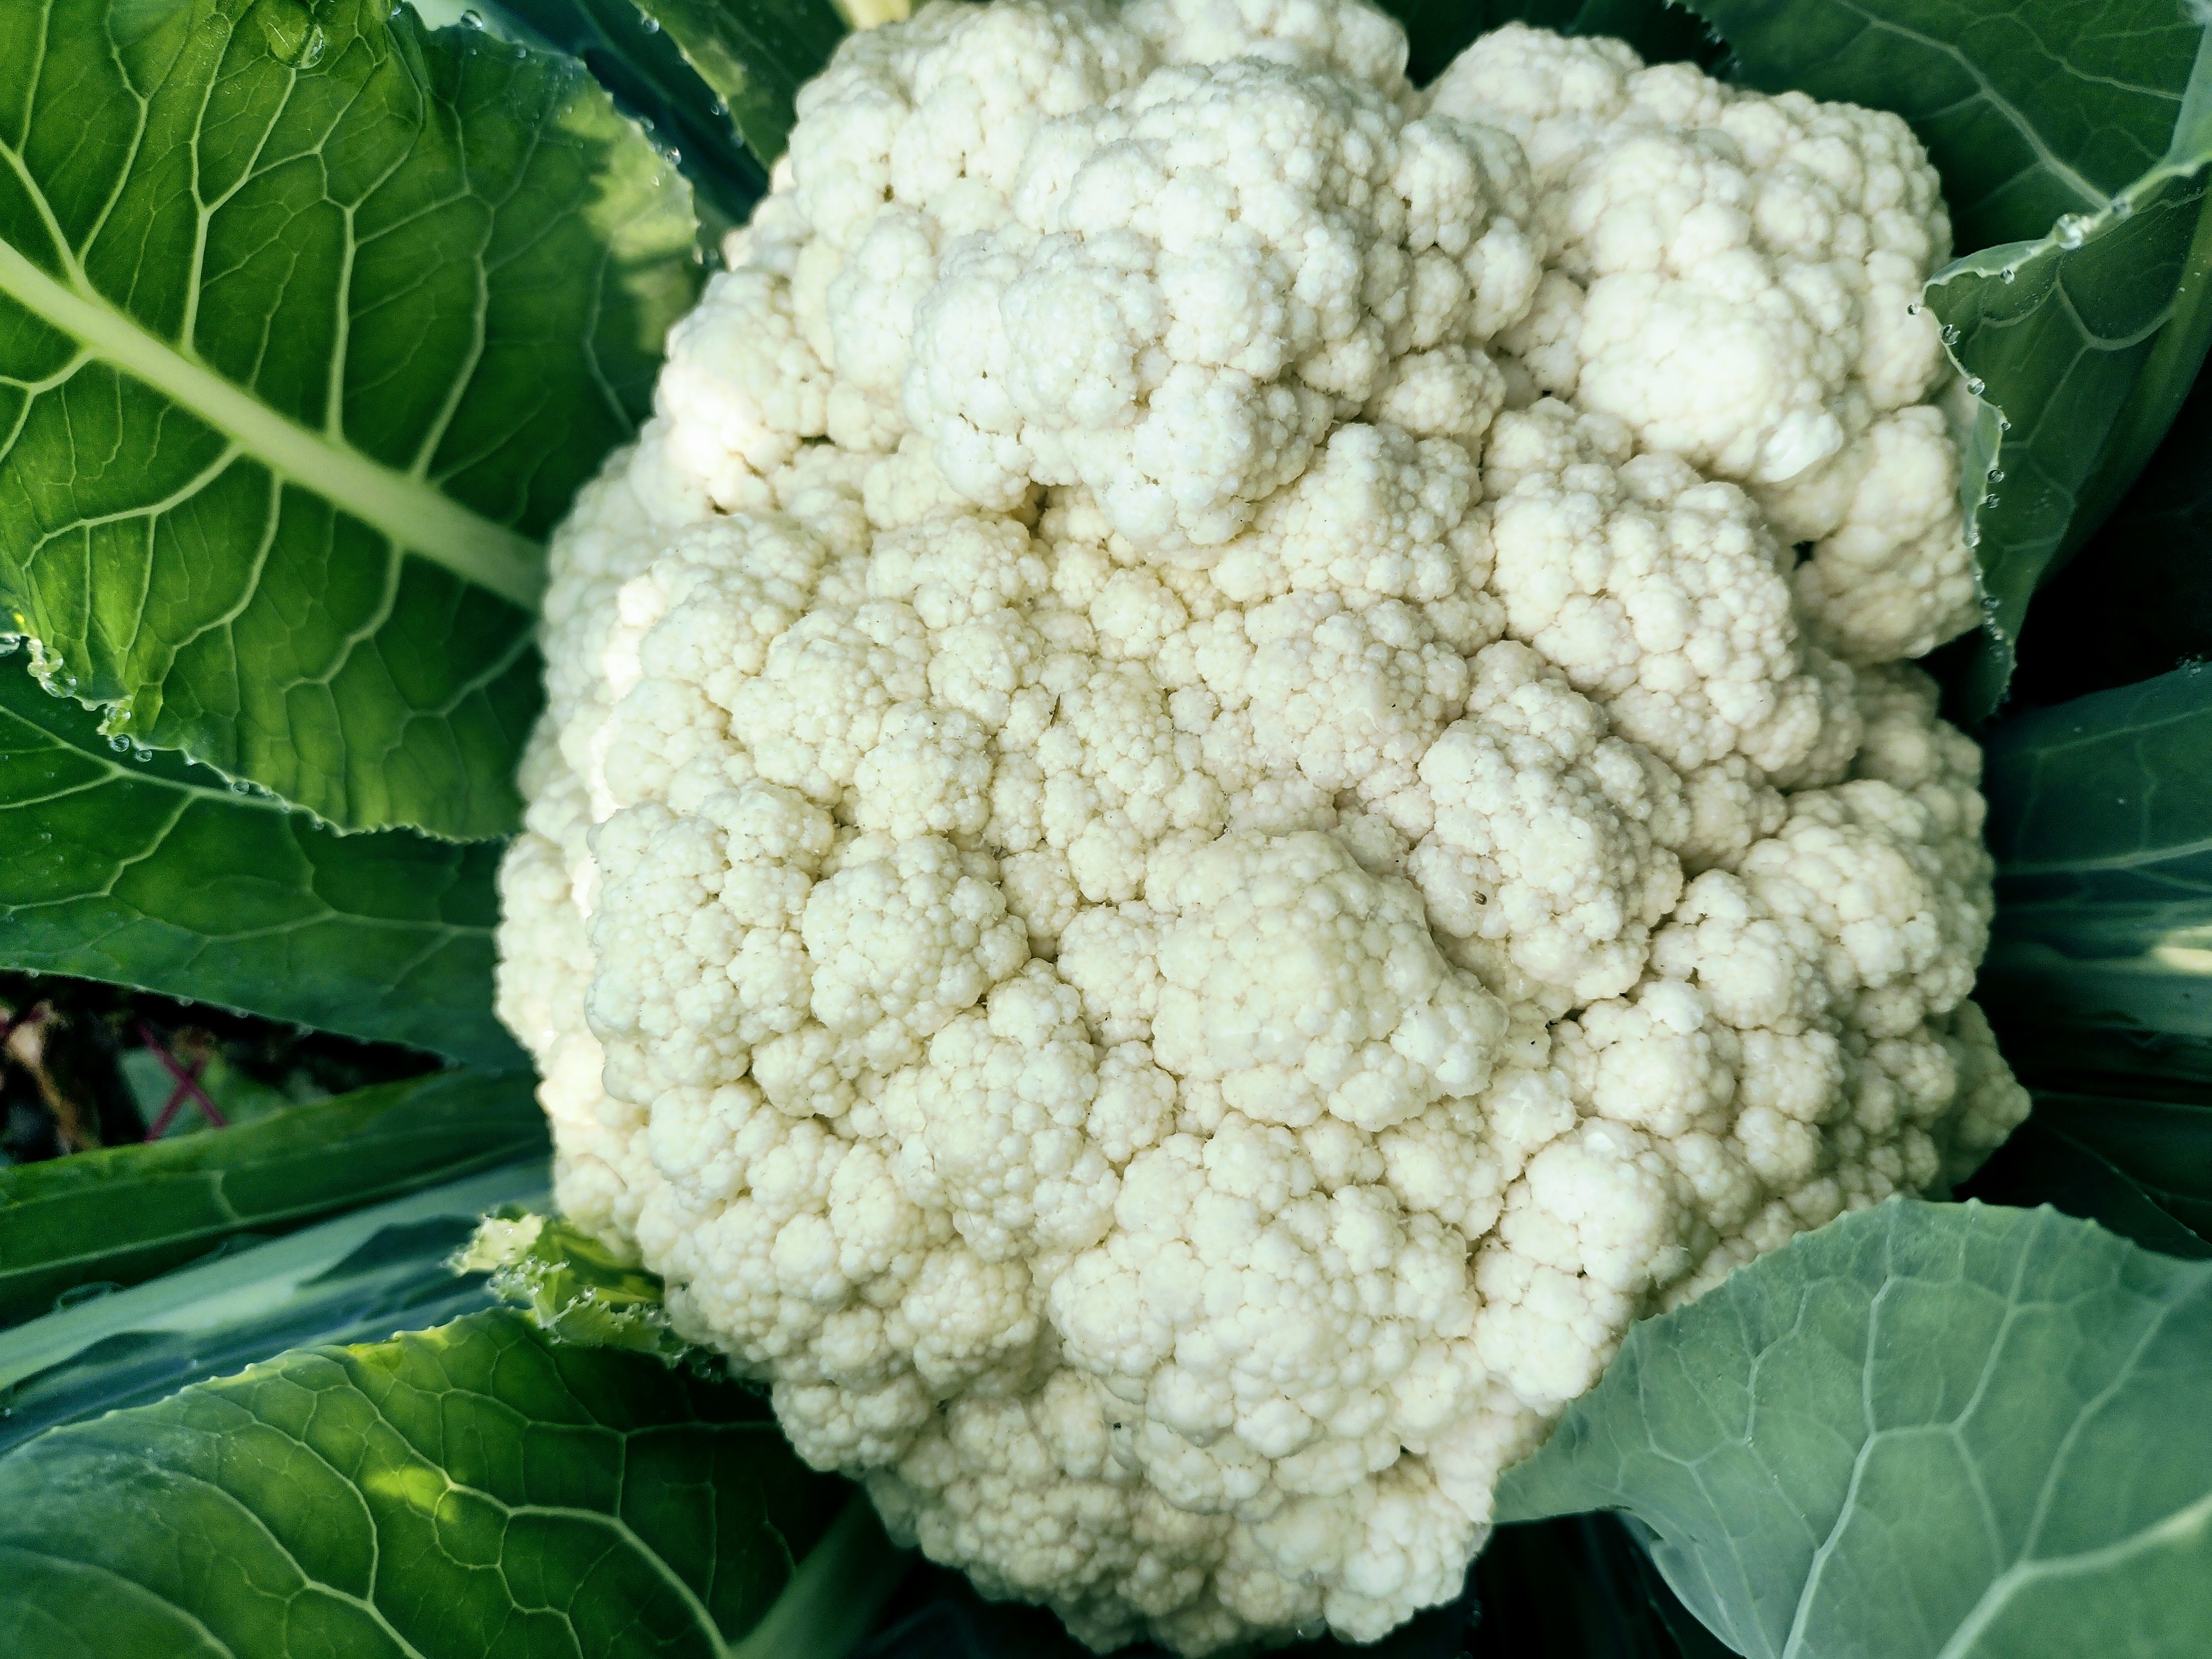
Label: No disease